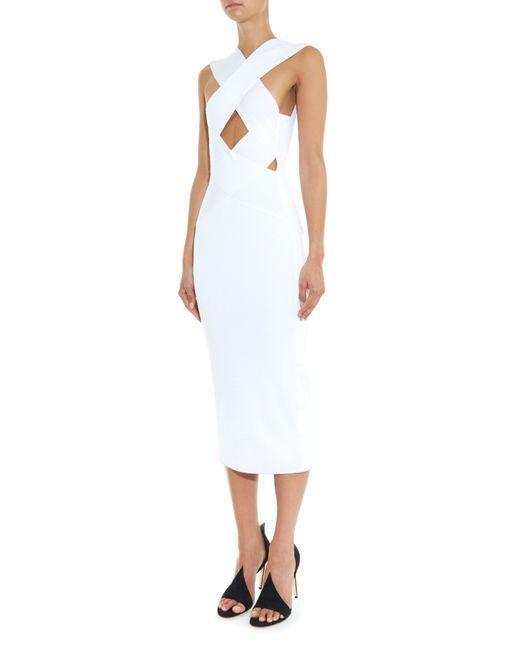
Weißes Baumwollkleid für Frauen